Nokian Tyres

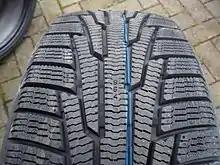
Deep tread pattern and multiple sipes in a Nokian Hakkapeliitta R winter tyre tread. The numbers 4, 6, 8 in the tread (in mm) indicate the depth of the remaining tread. The number 8 becomes unreadable as the tread wears to a depth of less than 8 mm.

Nokian Tyres produces 23,000 tyres per day at a factory in Nokia, Finland, and 200,000 tyres a year under the Bridgestone brand name. The original factory was built in 1904, the current one in 1945; it has expanded several times since then. Nokian Tyres has 27 assembly lines at its Finnish plant. The plant uses radio frequency devices to monitor the inventory of materials used to manufacture tyres, such as the 100-metre long strips of rubber tread. Shortages of rubber tread can halt production and so keeping an adequate supply of materials increases efficiency. Despite trade journals discussing this technique, Nokian declines to confirm its production methods.